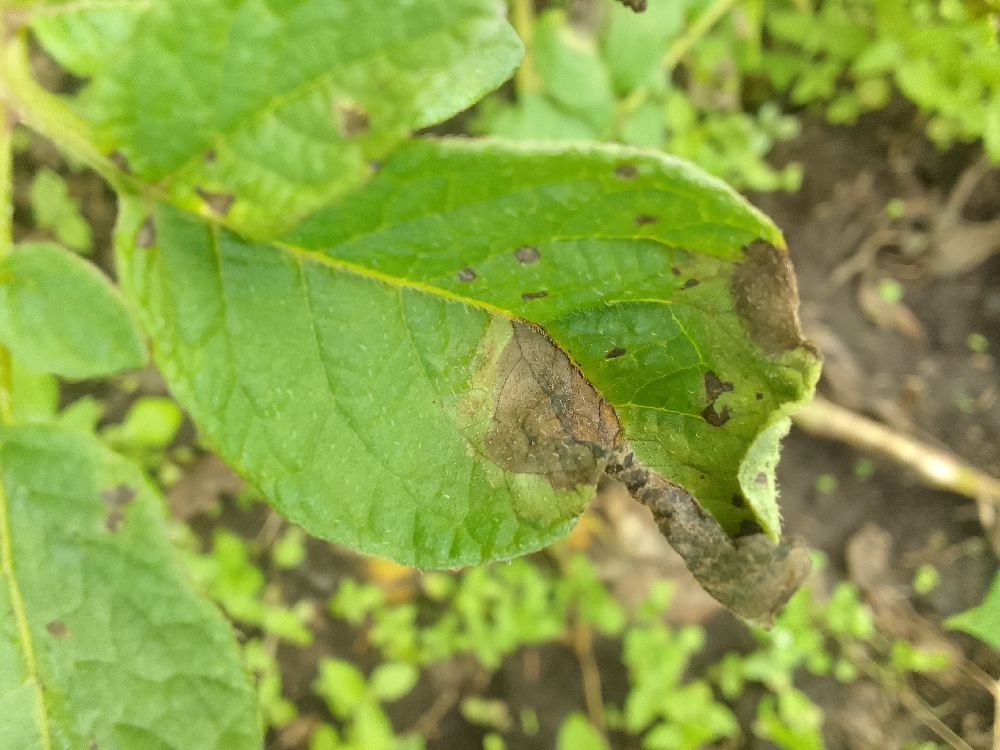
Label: Late blight